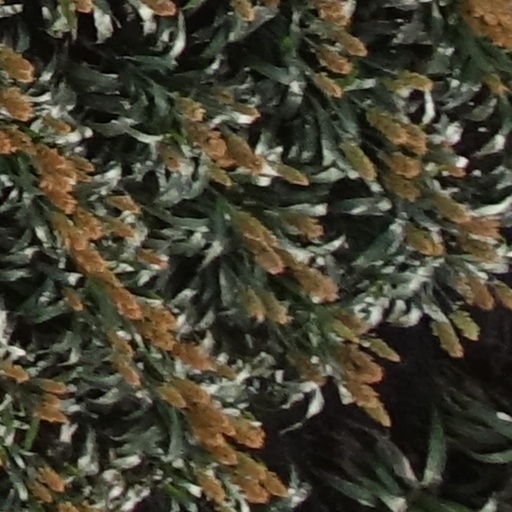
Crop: sorghum